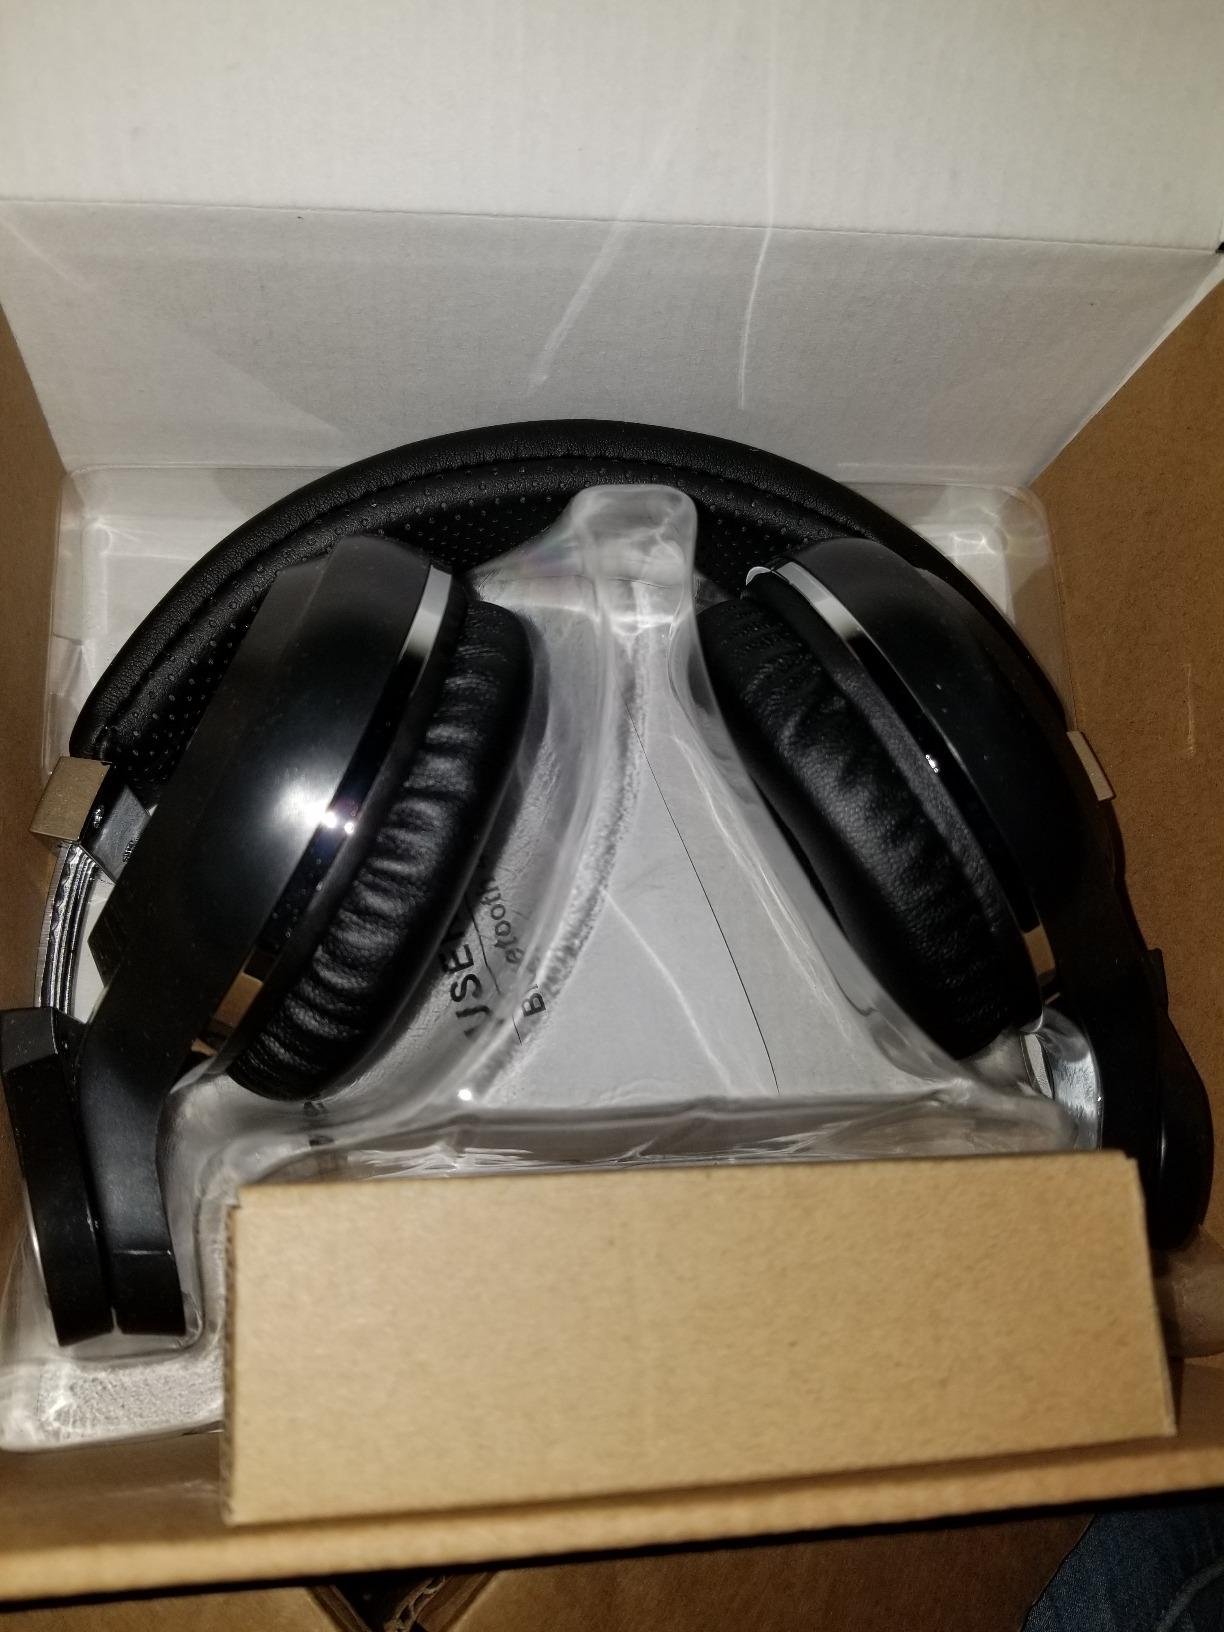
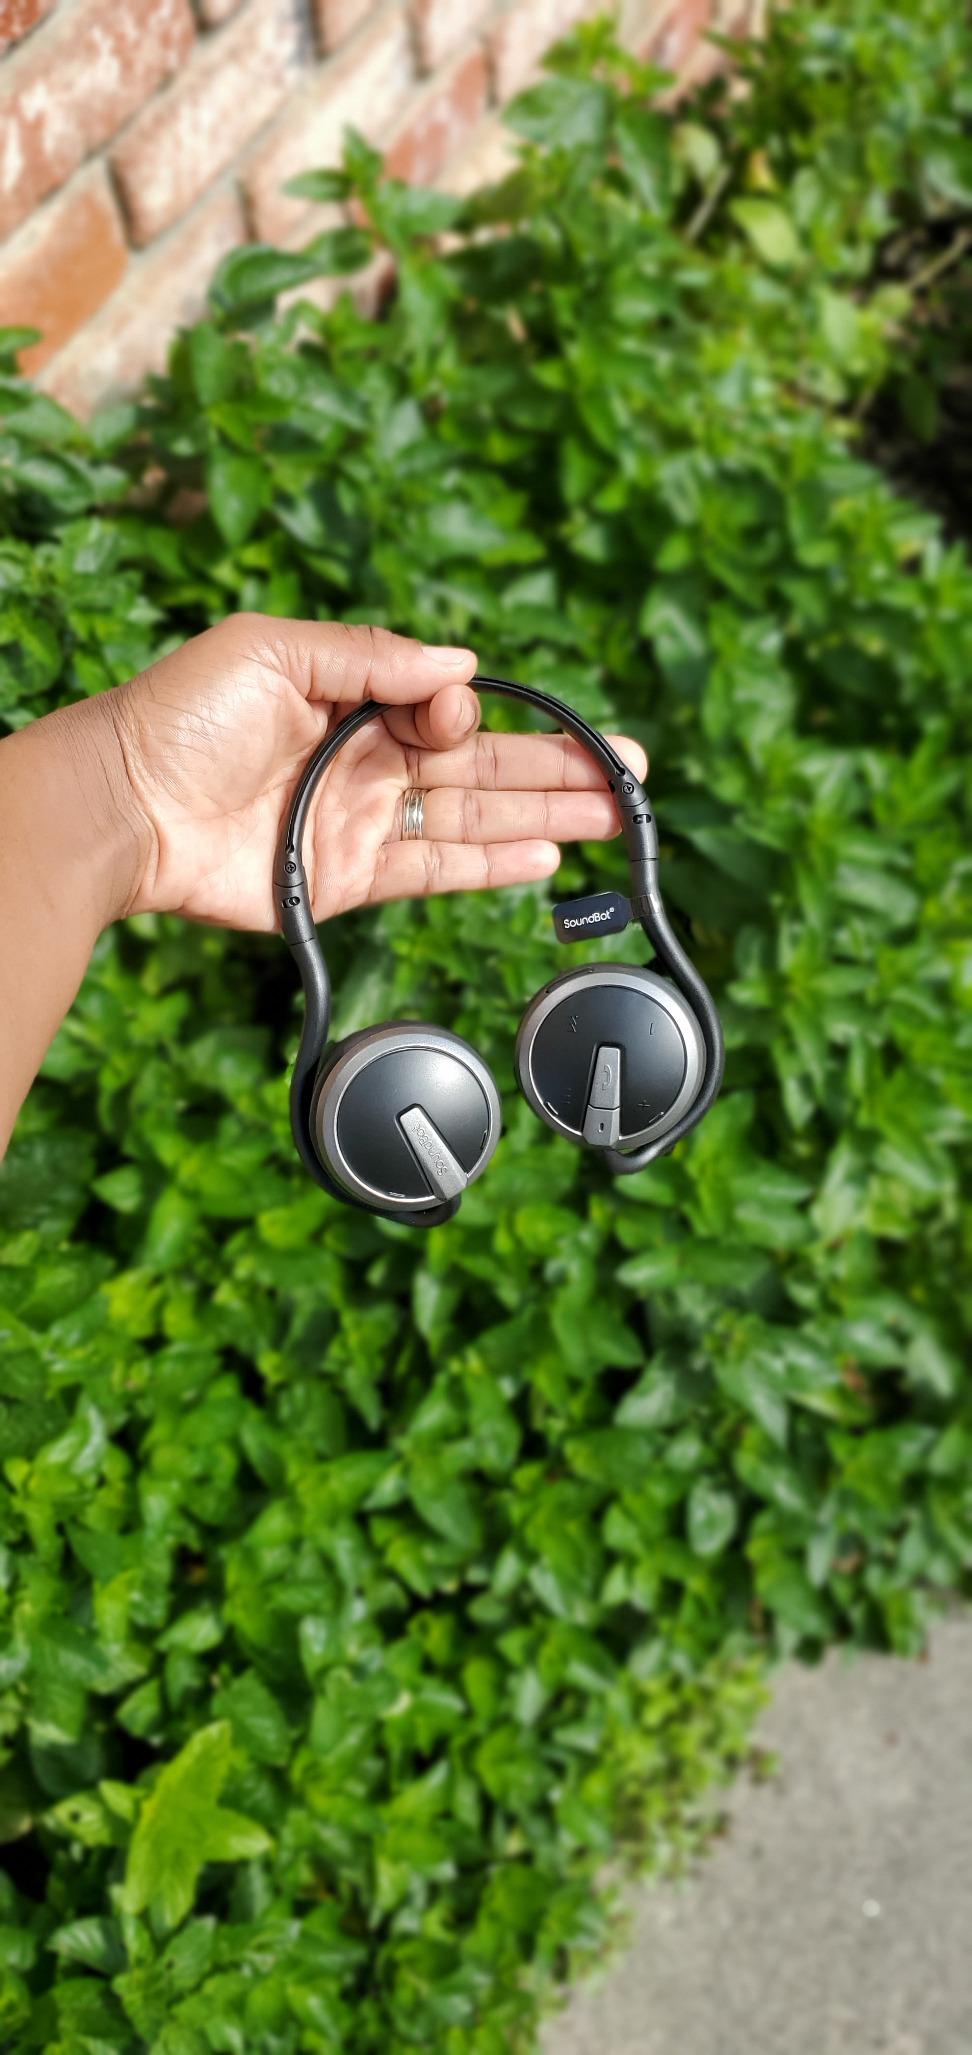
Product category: headphones
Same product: no